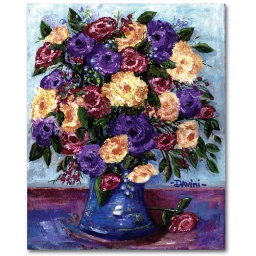
roses in blue vase